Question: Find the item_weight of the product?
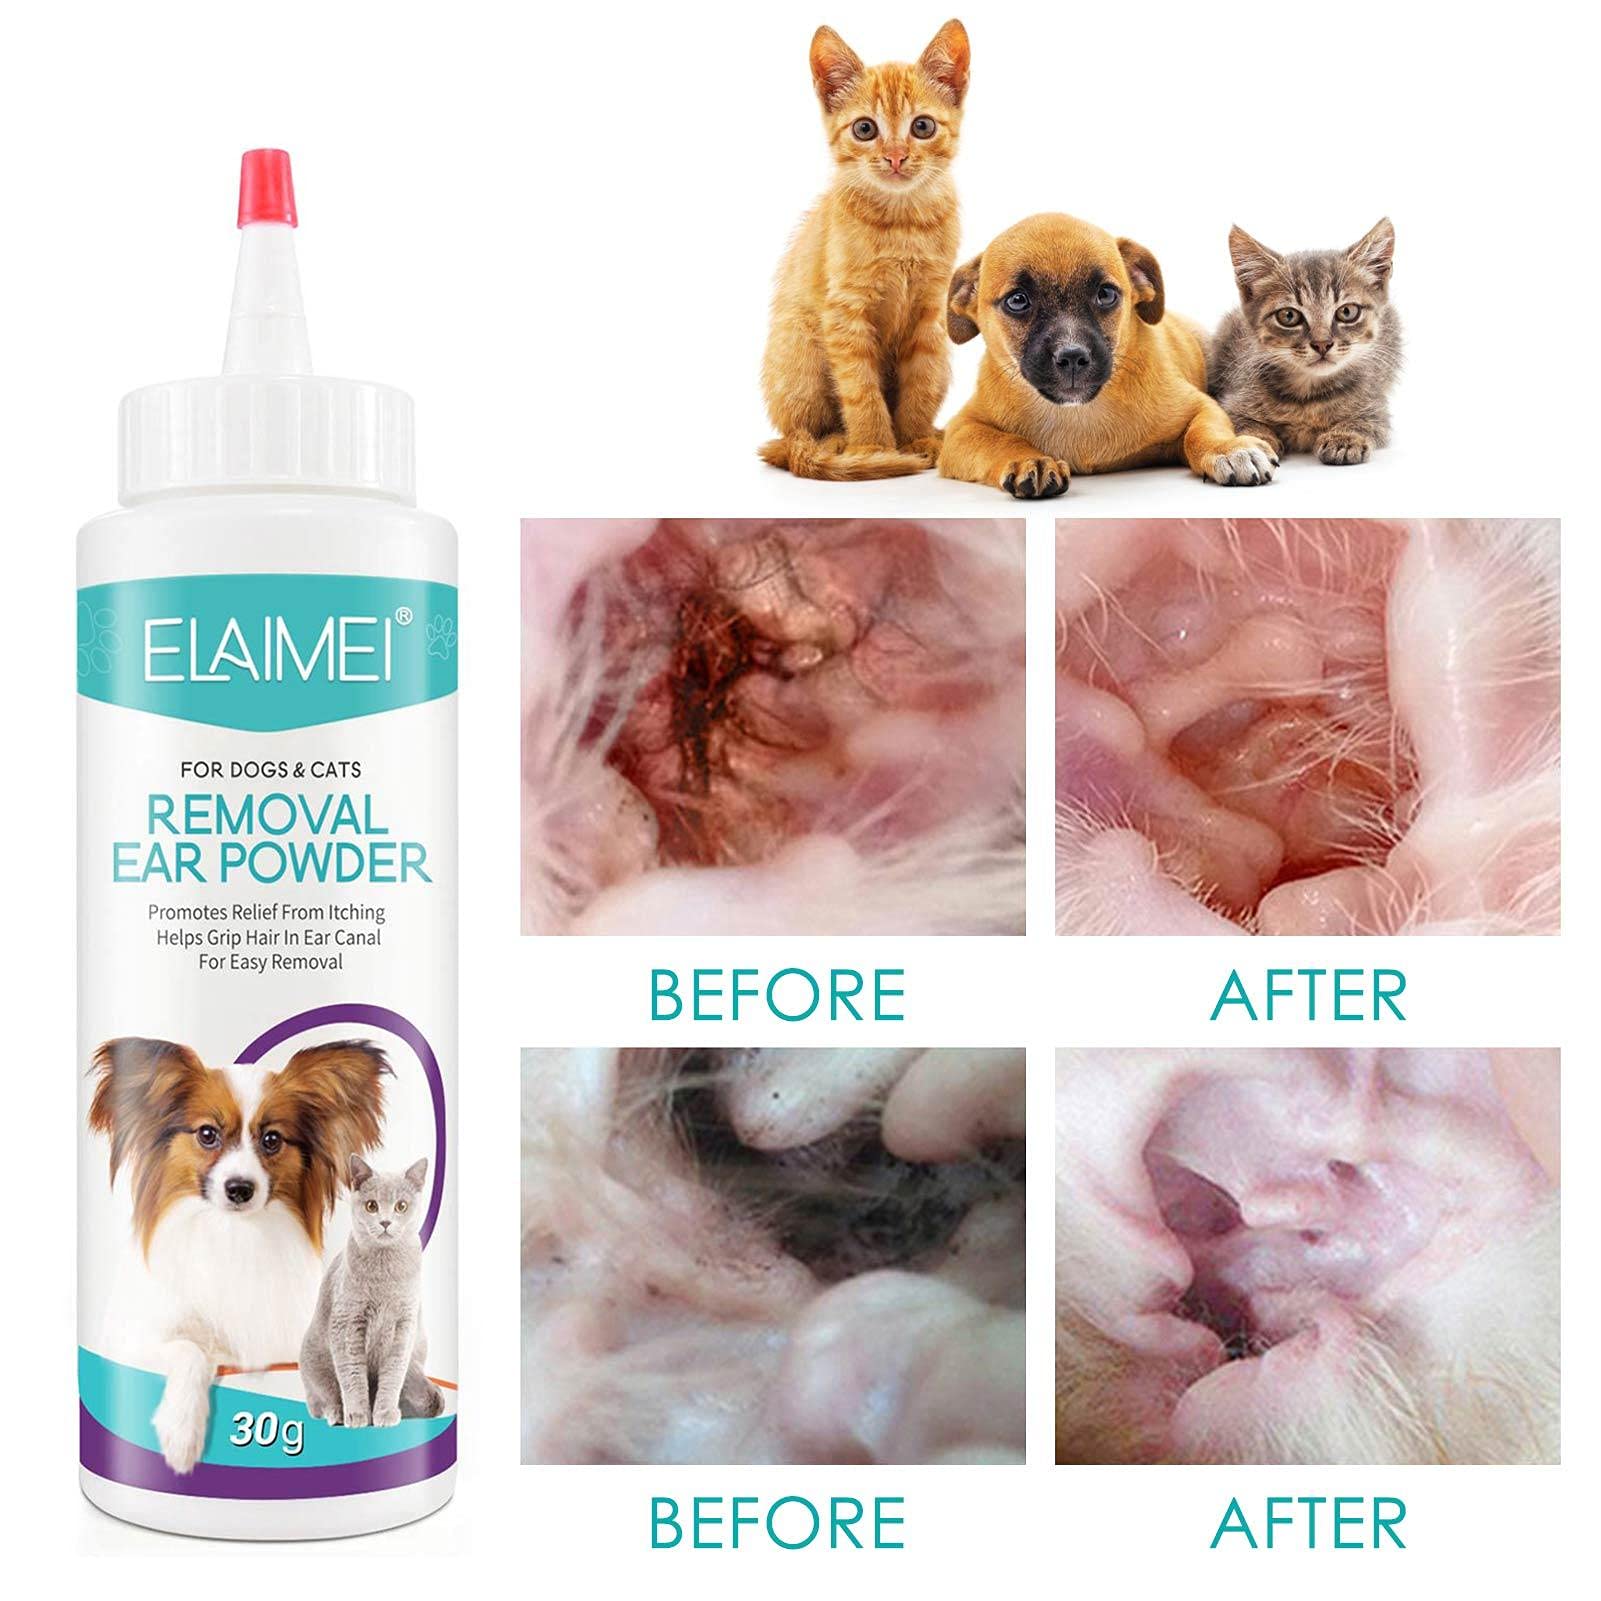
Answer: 30.0 gram